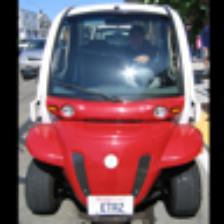
Label: NonHuman